Jackson Park Town Site Addition Brick Row

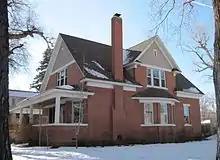
615 S. 3rd St., southeast elevation)

The -story brick house at 615 South Third Street was built for Alexander (Scotty) Johnston, a successful sheep rancher, in 1917. The structure is situated on three lots lined with large cottonwood trees. Red brick covers the building on all sides, with a partial foundation visible at the bottom of the exterior walls and a water table of brown brick runs around the entire structure about two feet above grade. The roof is gable-fronted, with two projecting side dormers. A full-length porch built on the front of the building features a hipped roof supported by boxed columns. The porch railings and all the home's windowsills (with the exception of two on the back porch) are sandstone. A second porch on the back of the house was originally screened in but was winterized with the addition of two casement windows in 1999. A detached garage is set slightly behind the structure.